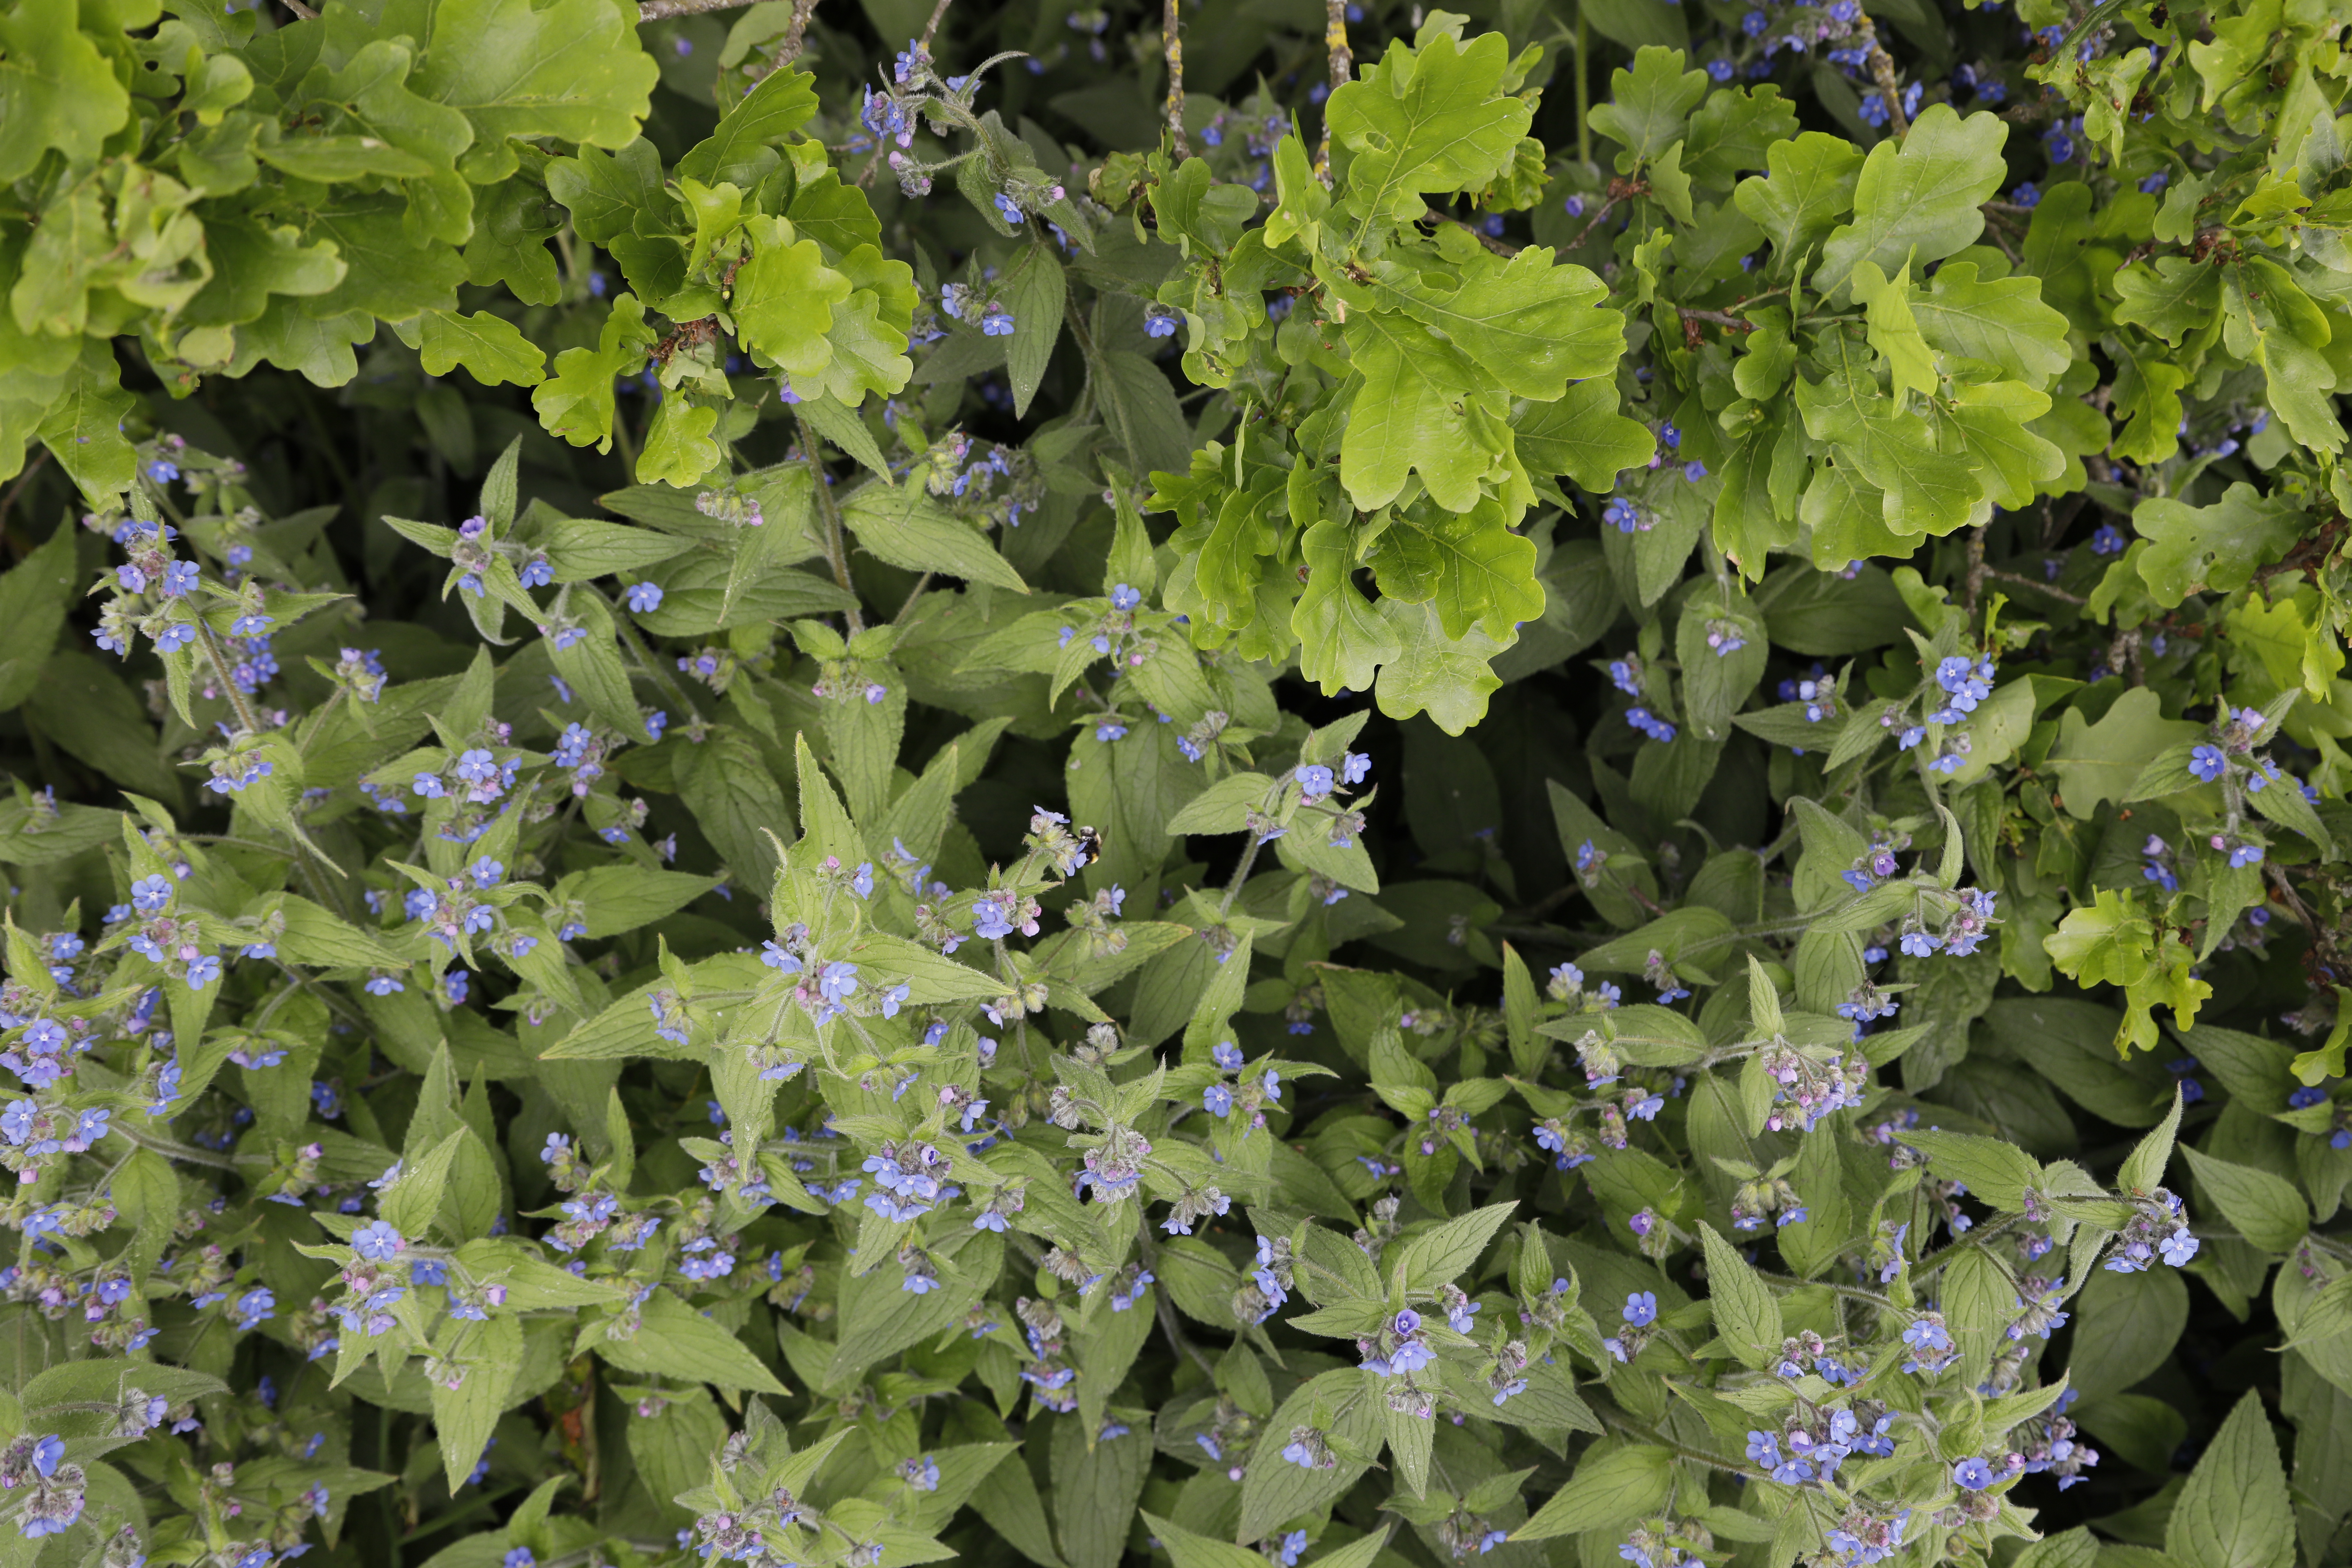
Plant species: Pentaglottis sempervirens